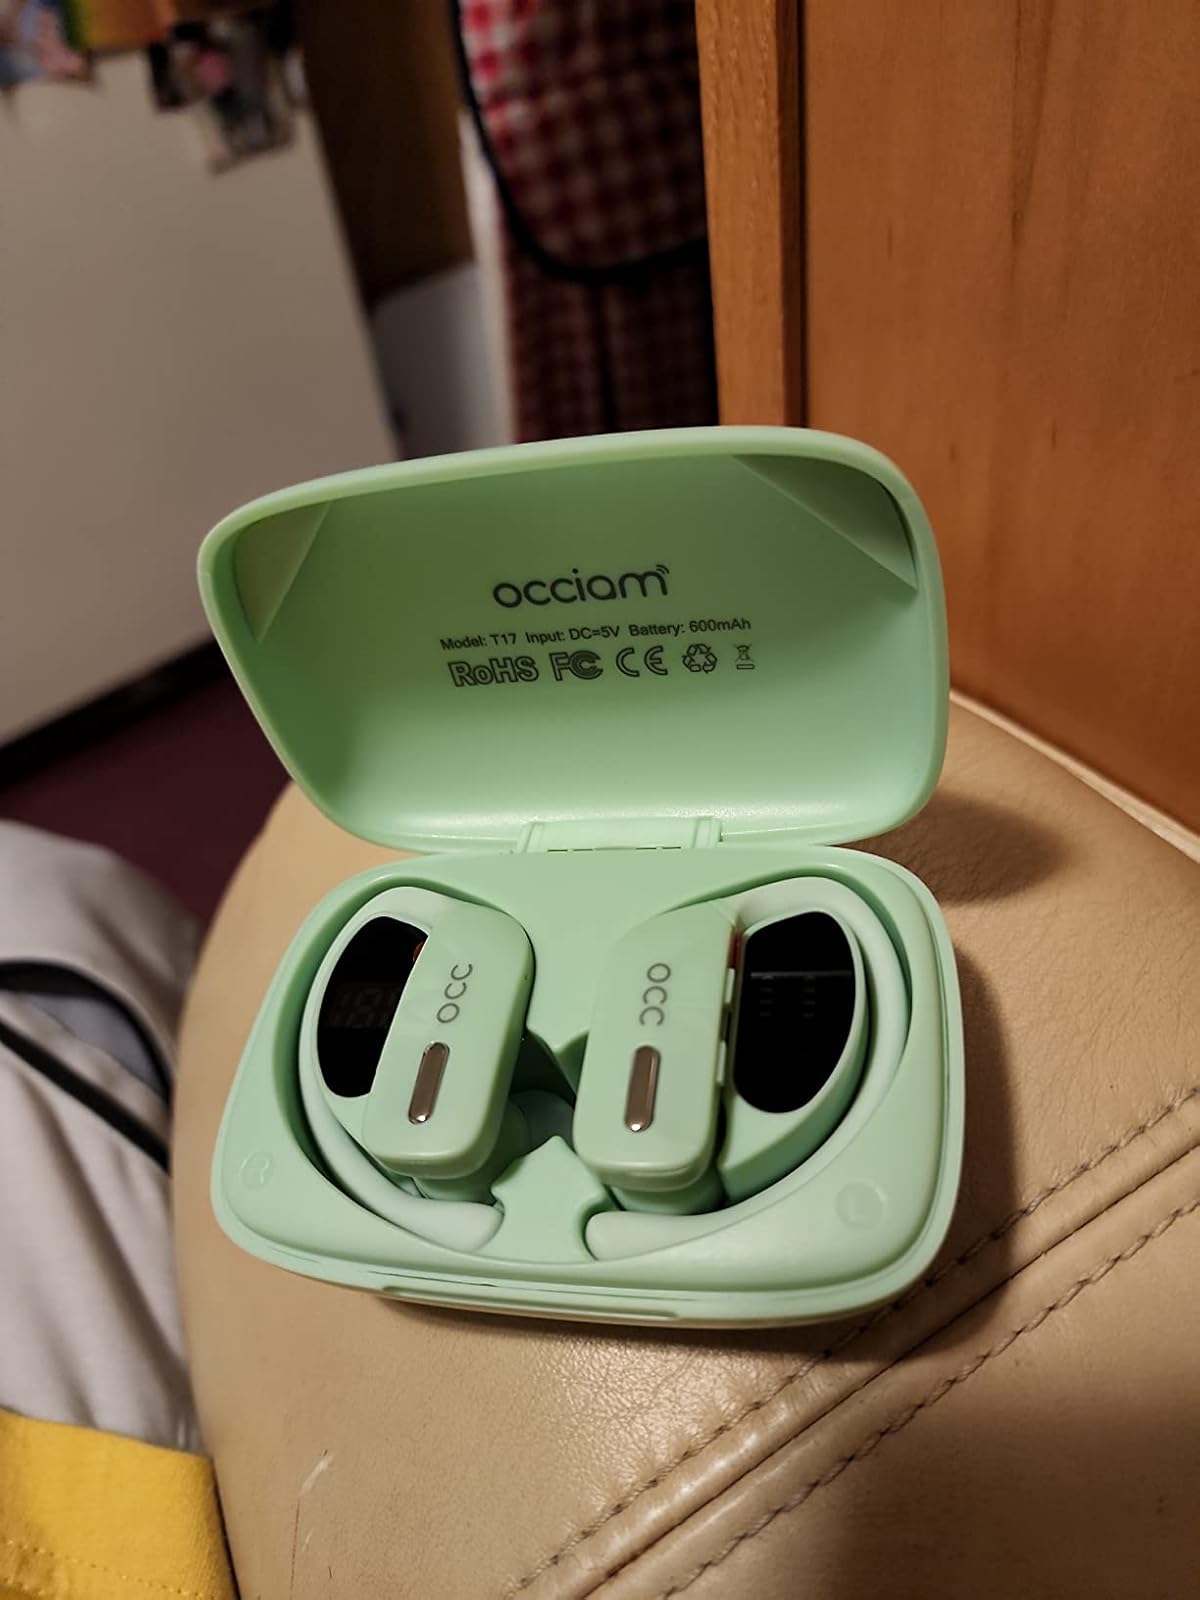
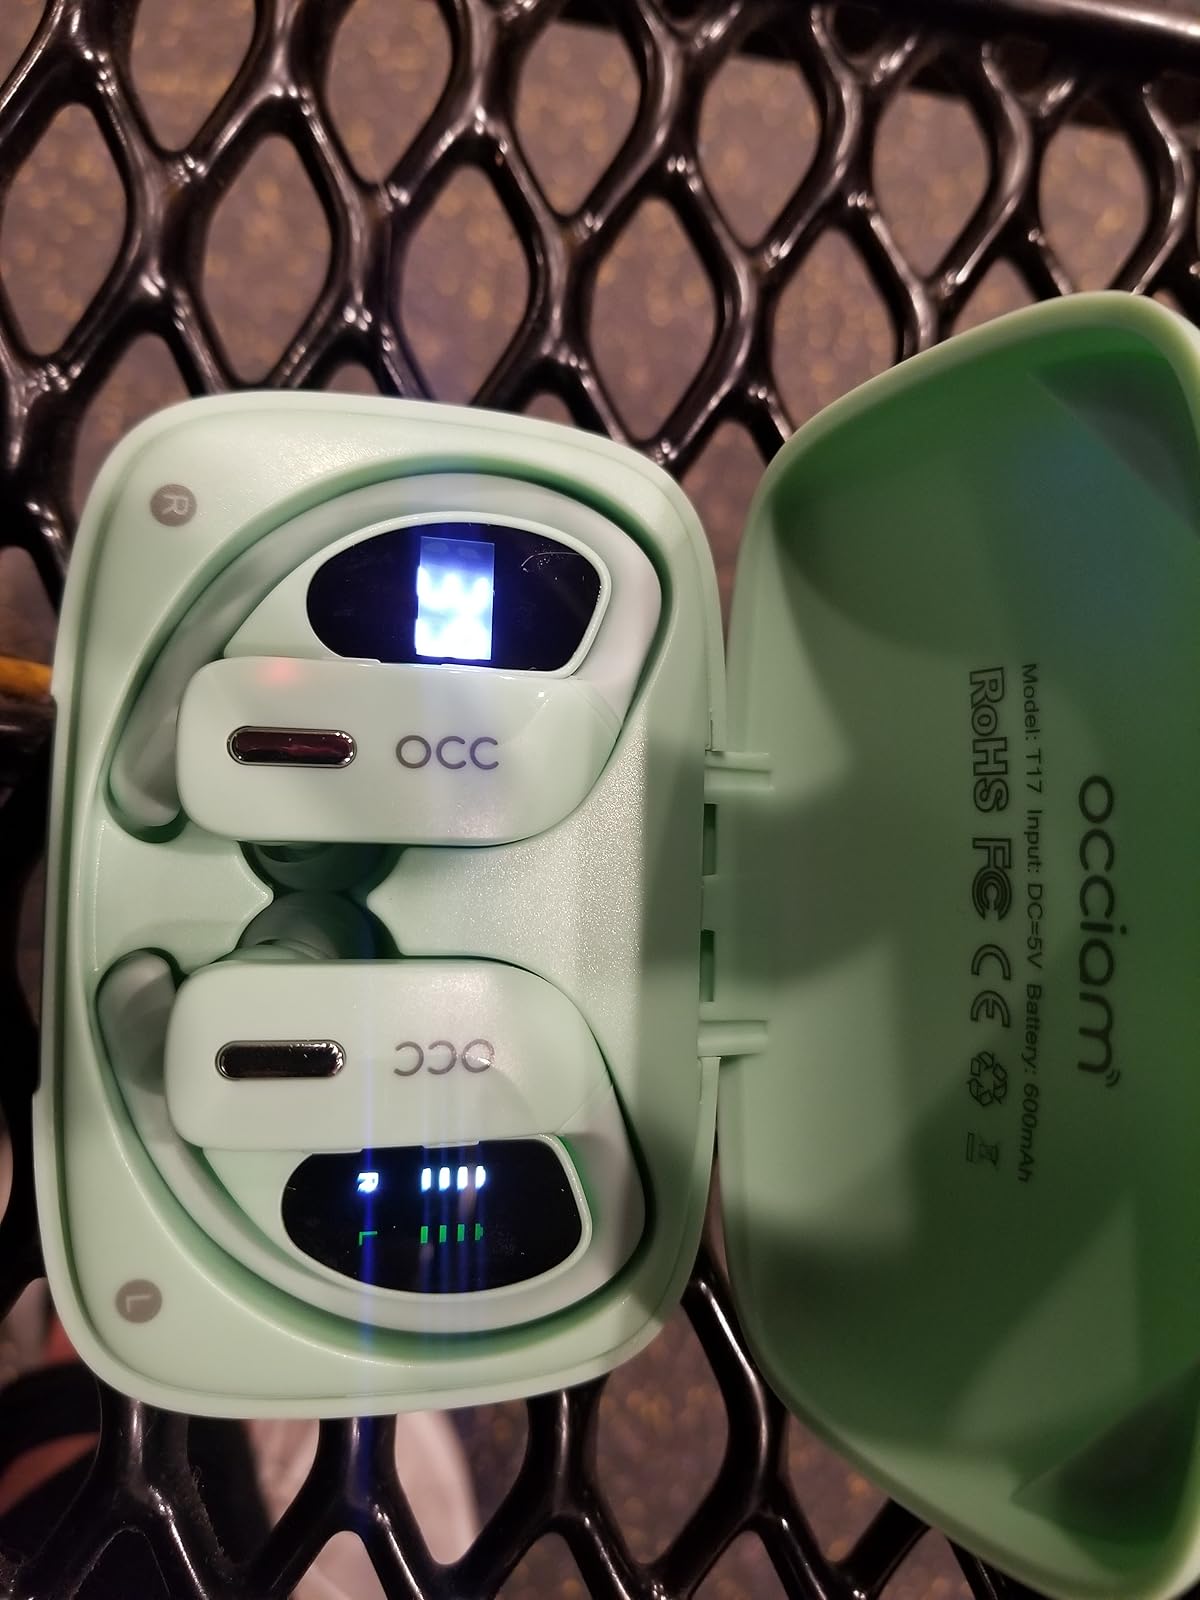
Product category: earbuds
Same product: yes